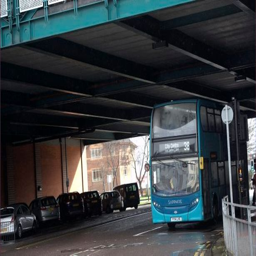
a stock picture of a bus .